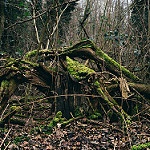
Label: forest